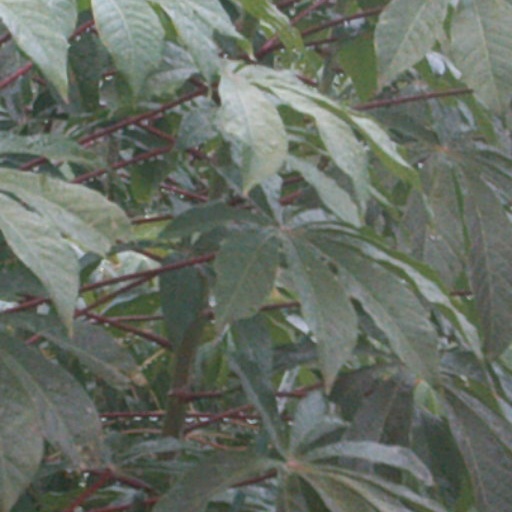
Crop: cassava